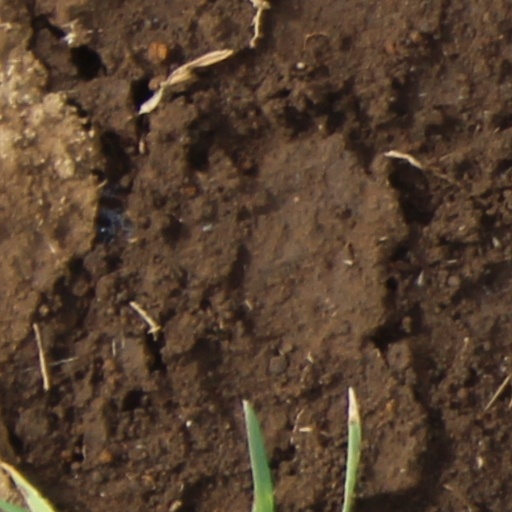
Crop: wheat